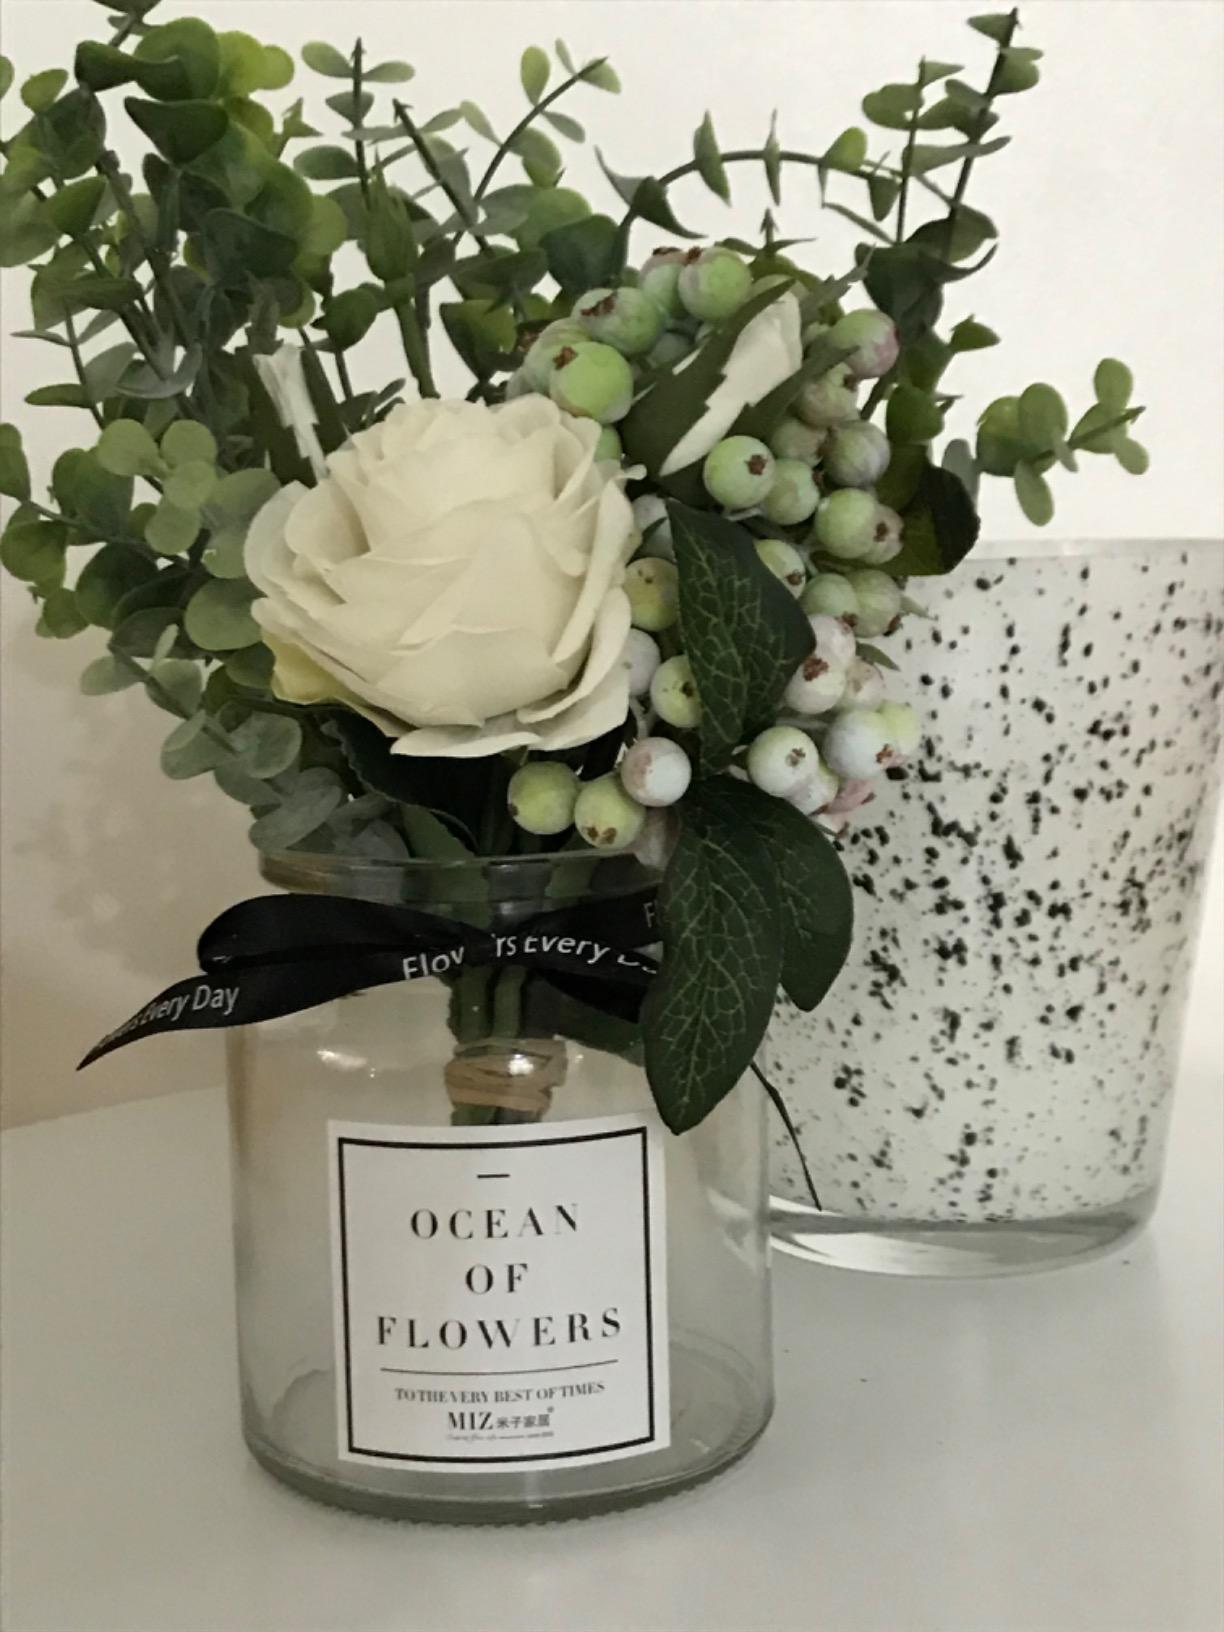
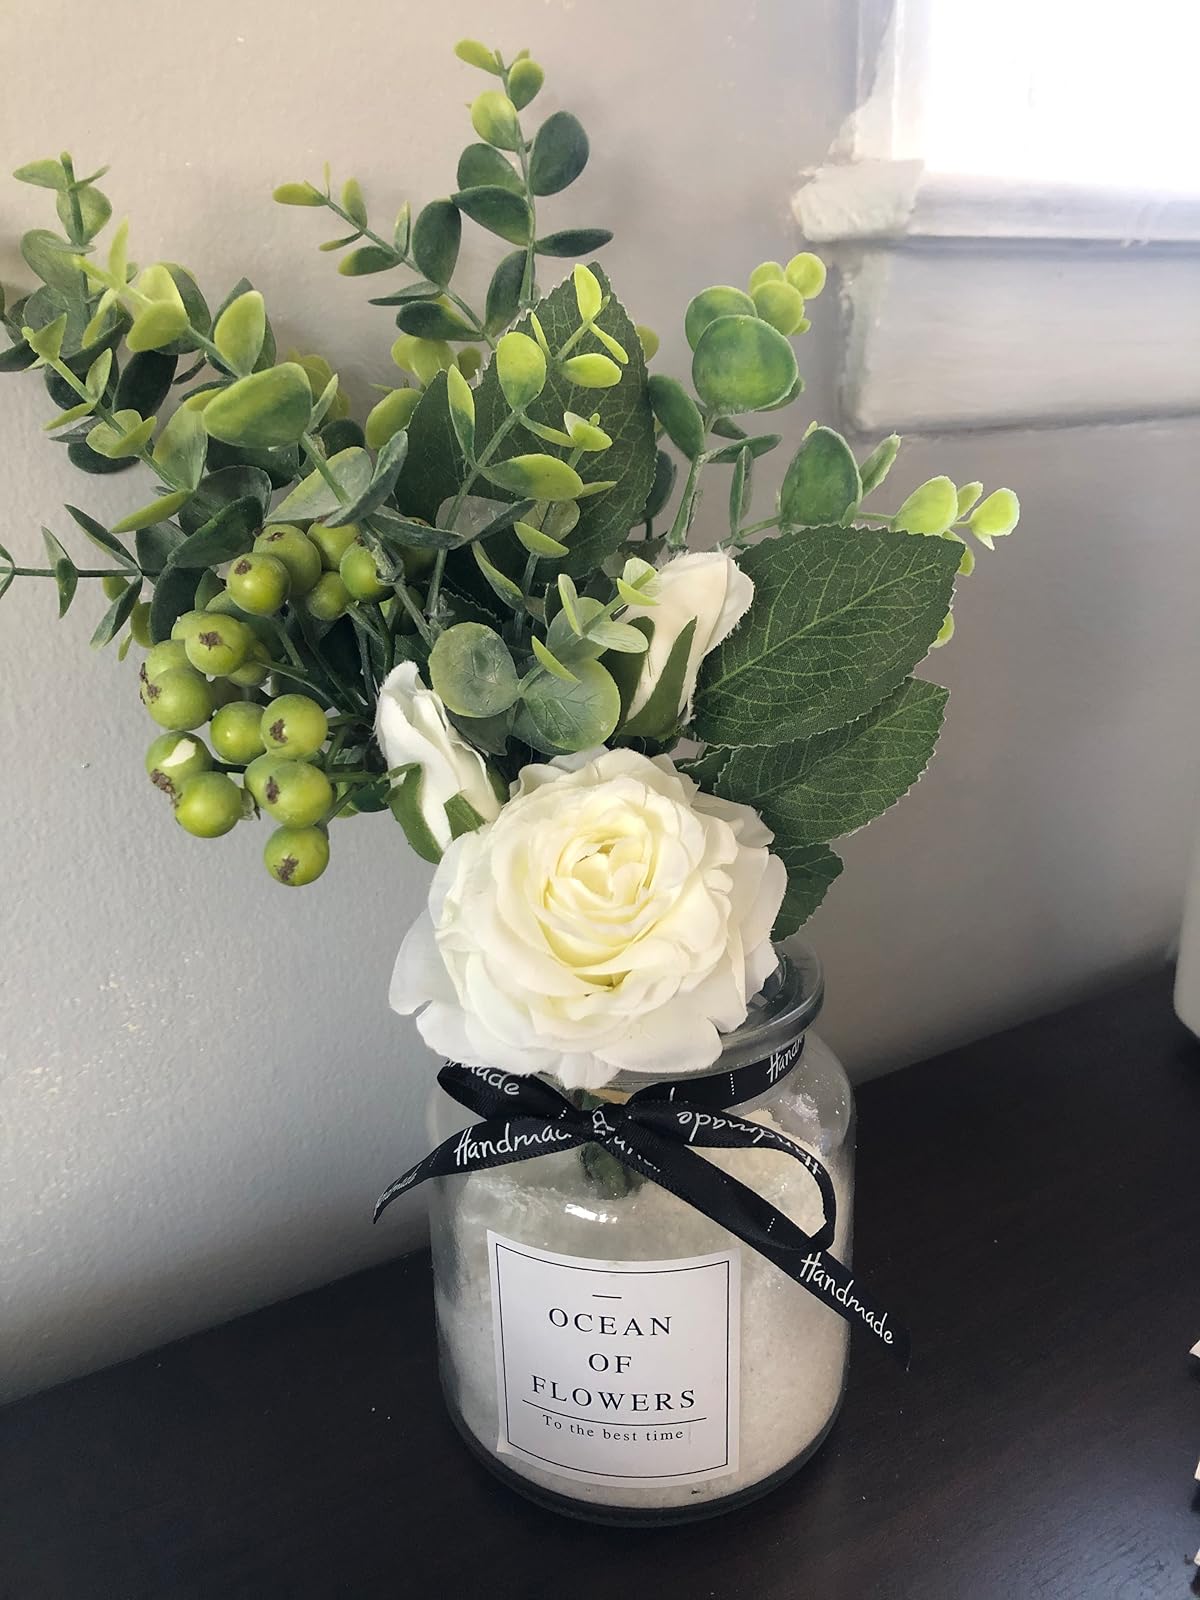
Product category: vase
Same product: yes